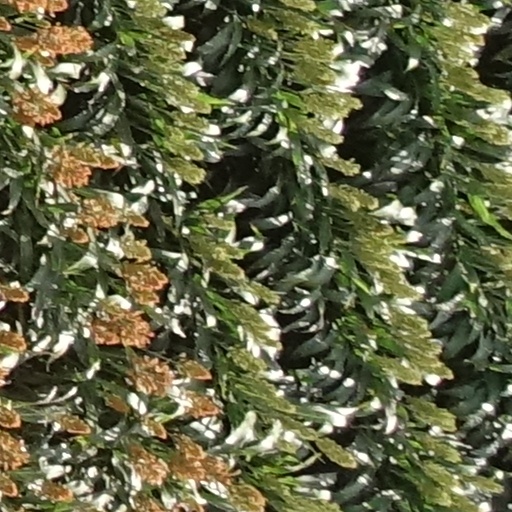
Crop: sorghum